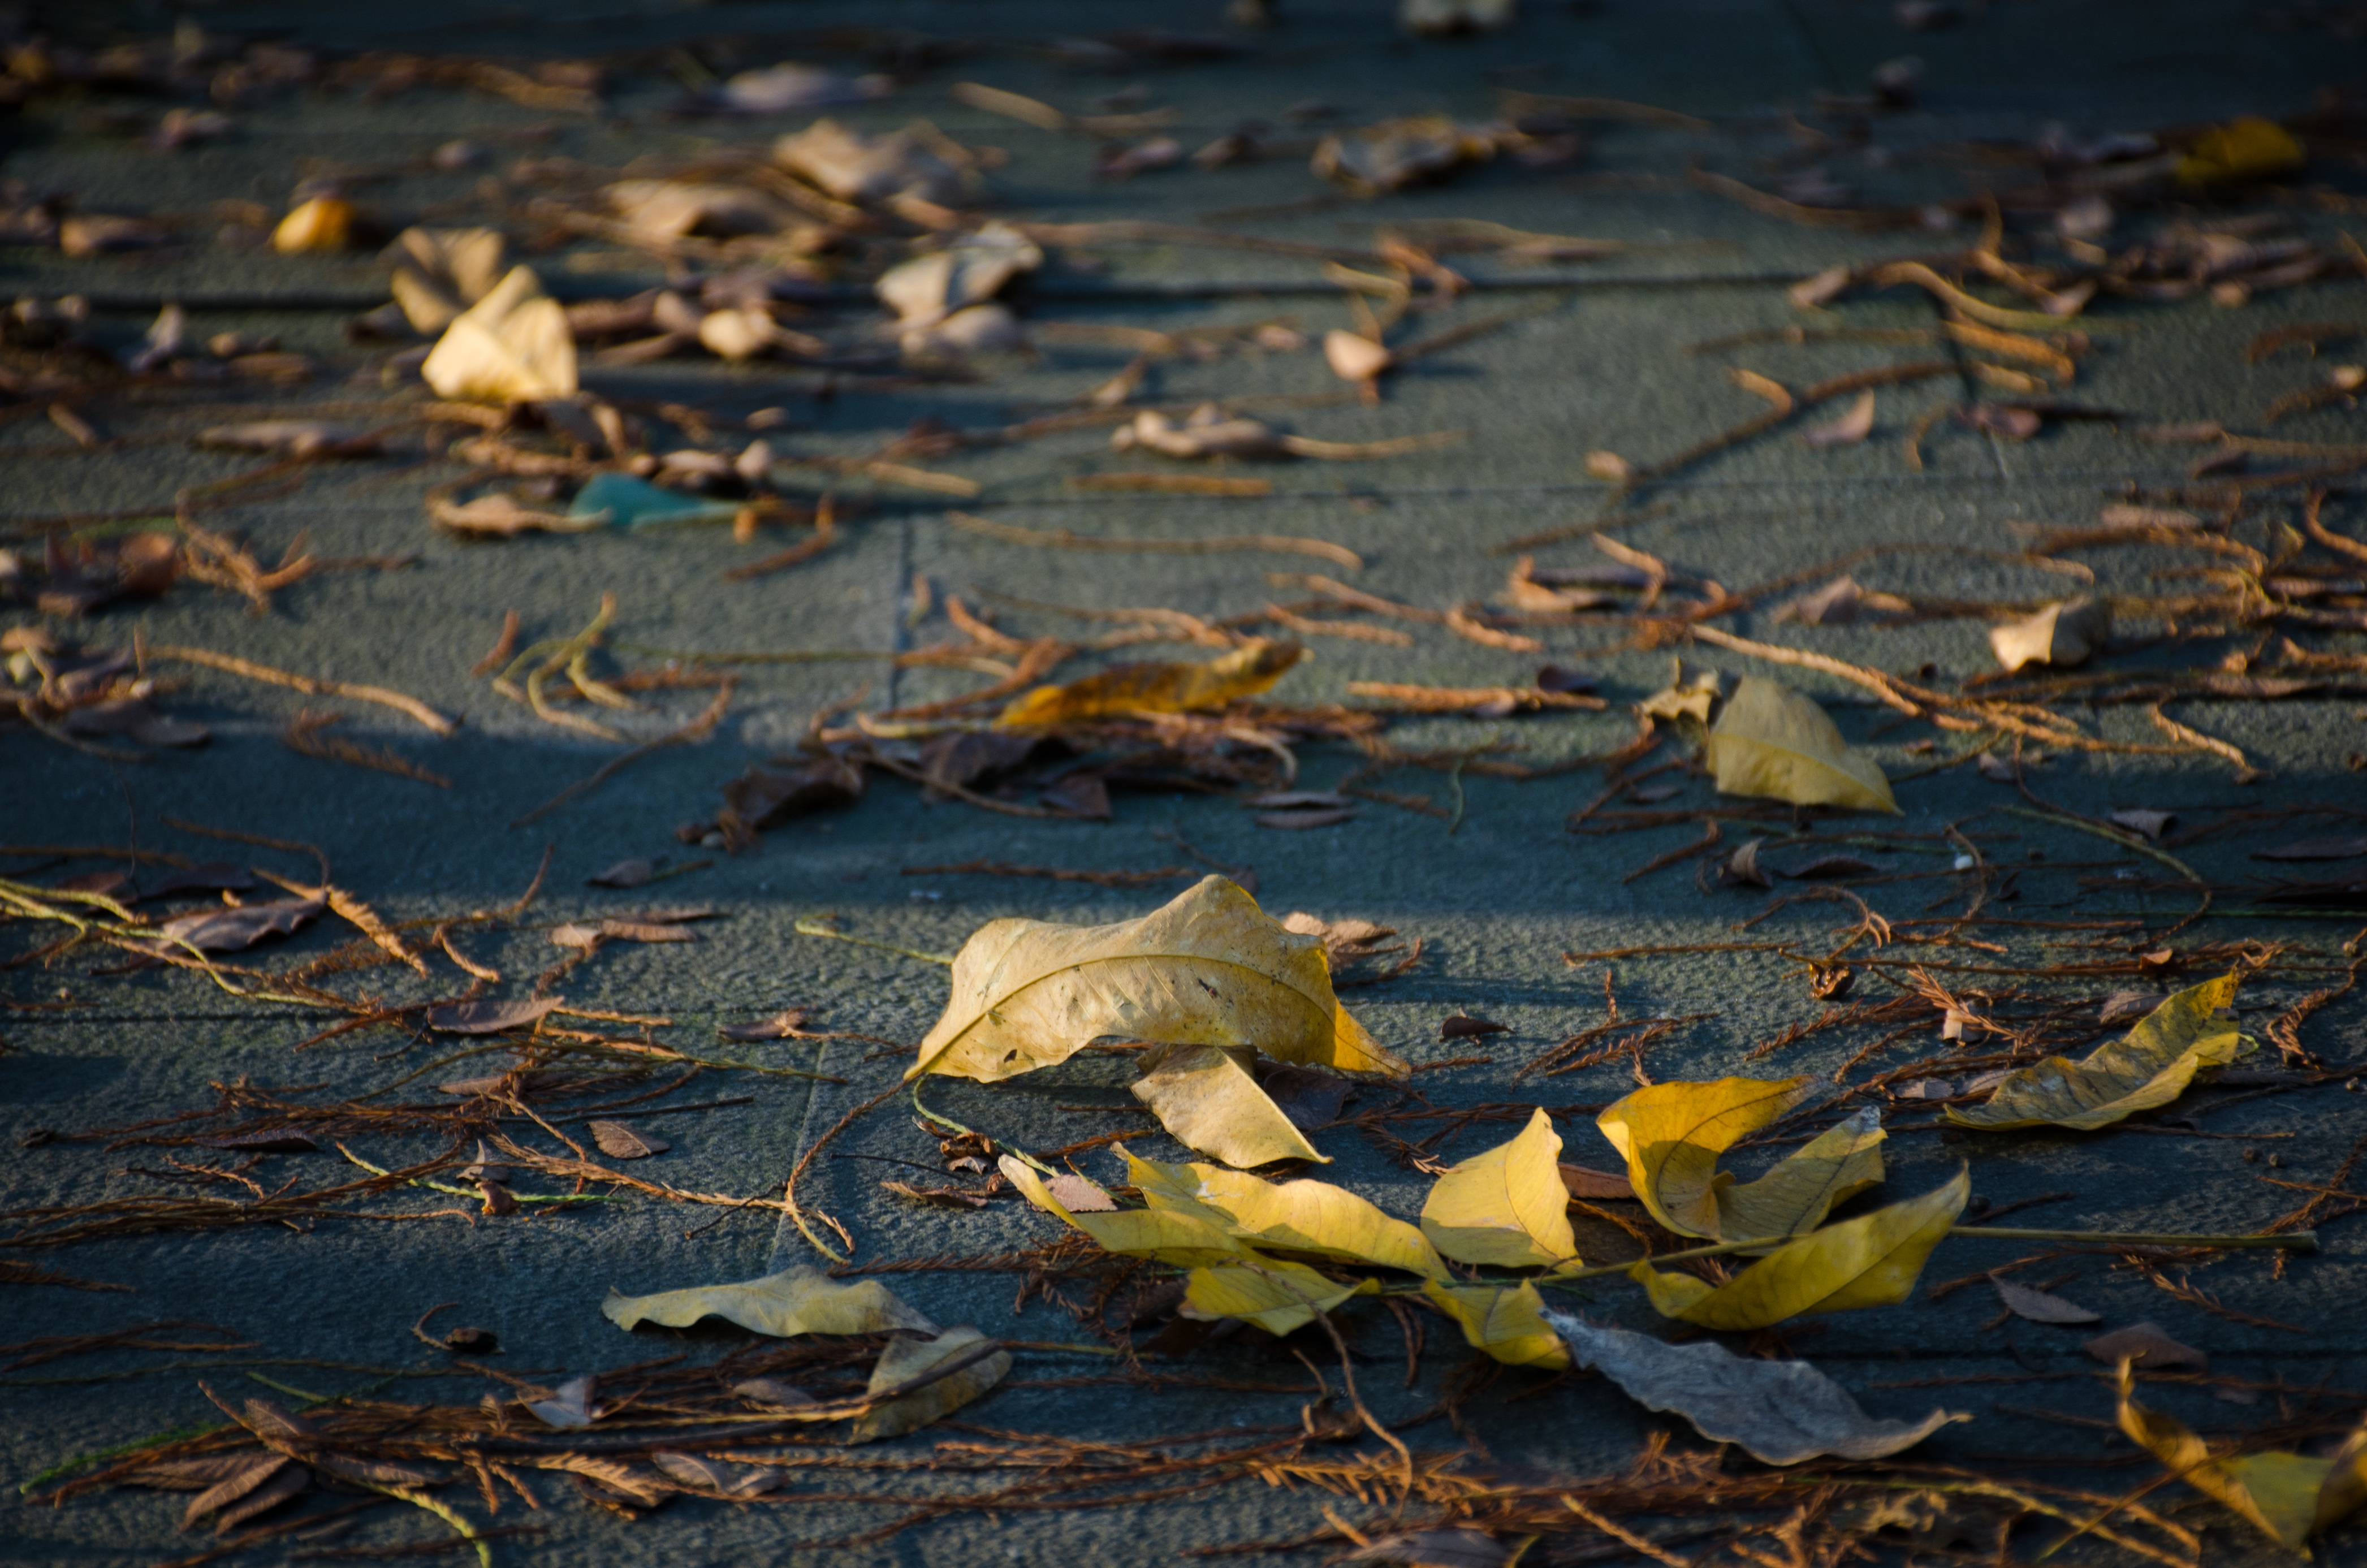
tree, nature, branch, plant, wood, sunshine, ground, sunlight, morning, leaf, flower, reflection, autumn, season, tundra, defoliation, the leaves